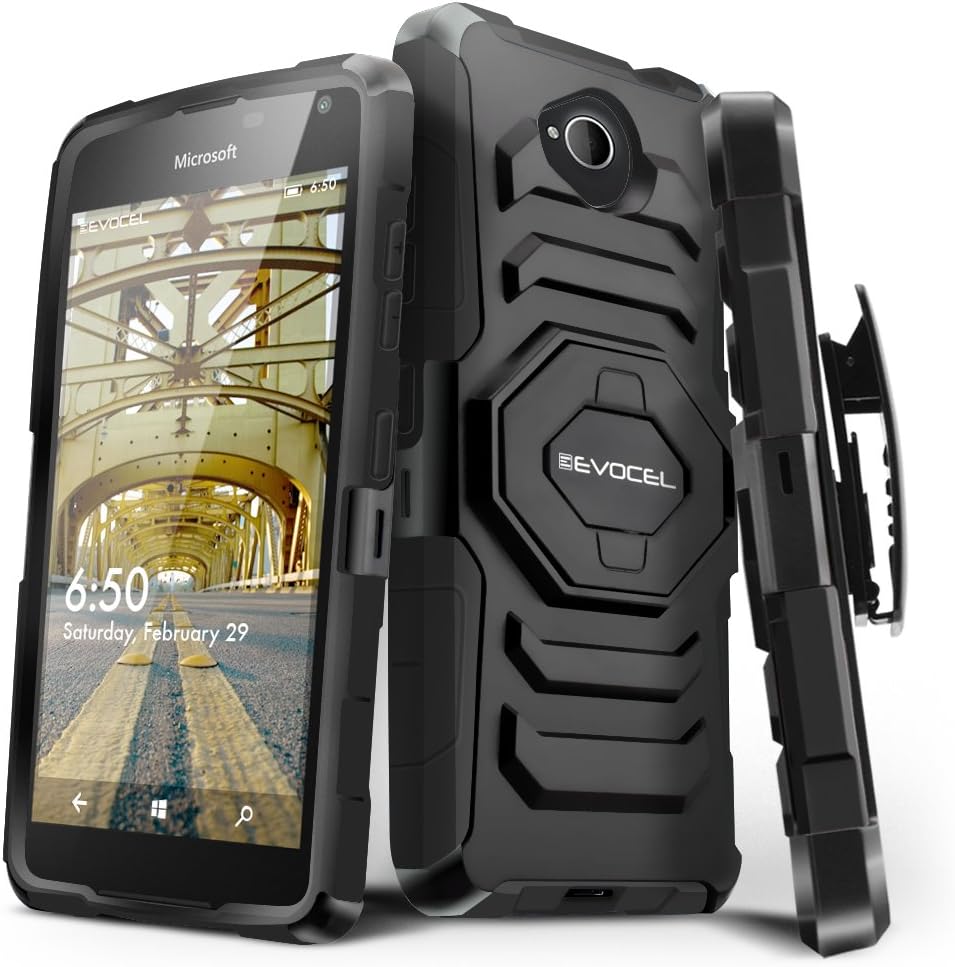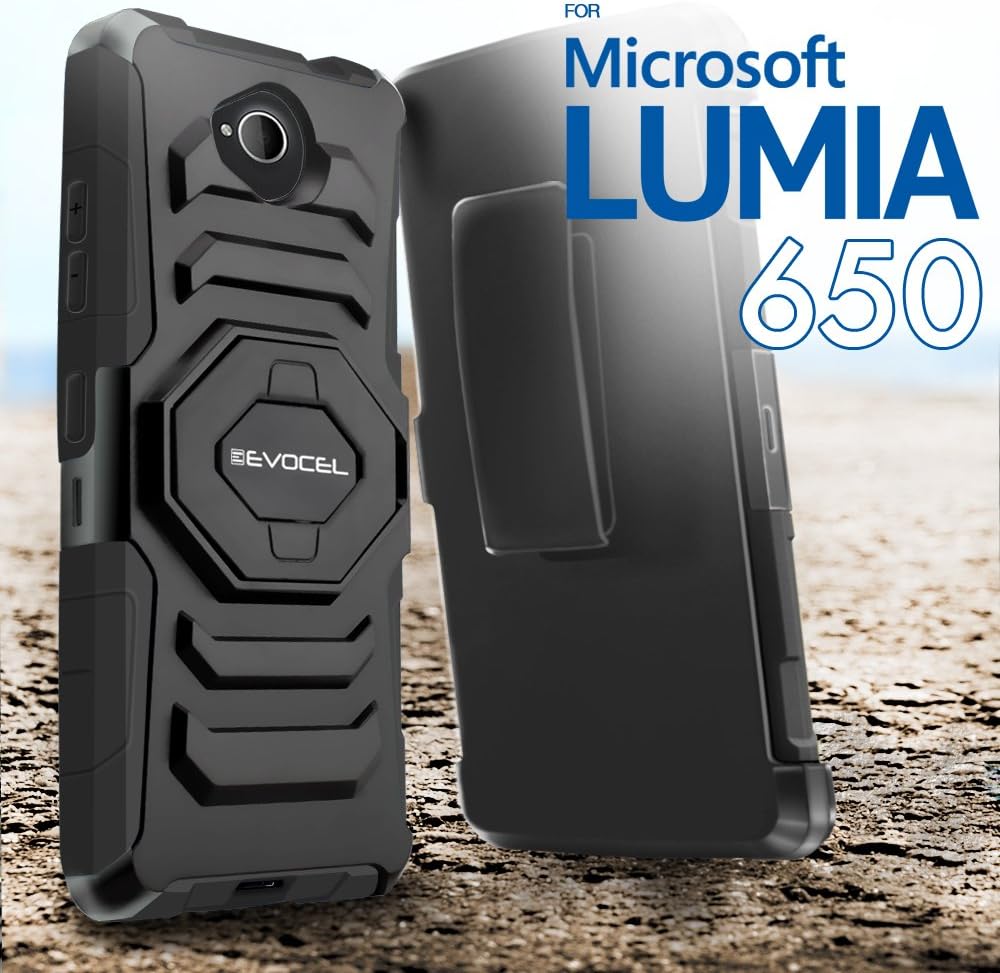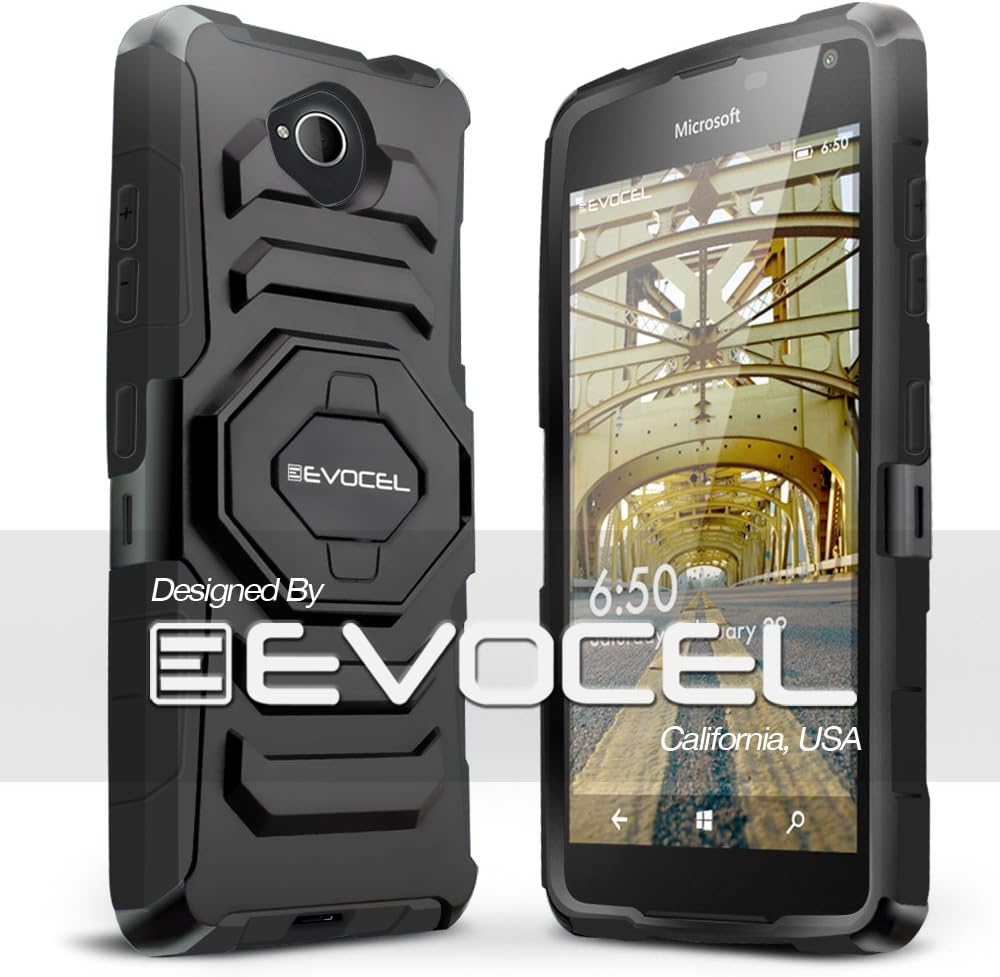
Lumia 650 Case, Evocel [New Generation Series] Belt Clip Holster, Kickstand, & Dual Layer for Microsoft Lumia 650, Black (EVO-NK650-XX01)
Category: Cell Phones & Accessories
The Evocel New Generation series cell phone case offers dual layer protections with a soft shock-absorbing inner gel layer and an impact-resistant hard outer shell. The case features a removable 180-degrees rotatable belt clip holster and an integrated kickstand. Reliable and durable, the New Generation series is a rugged case designed for everyday protection. Compatible with the following model(s) only: Microsoft Lumia 650
Features: [Dependable Protection] Heavy duty, dual layer design with ultra-responsive buttons | [Kickstand Advantage] Built-in kickstand for convenient hands-free viewing | [Slim Design] Raised perimeter edge prevents phone screen from scratching on rough surfaces | [Belt Clip Holster] hard back case easily fits into the 180-degree rotating holster | Compatible with: Microsoft Lumia 650